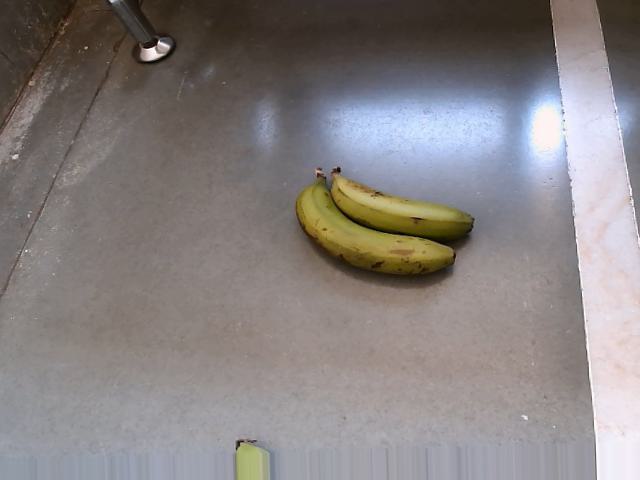
Label: Raw_Banana